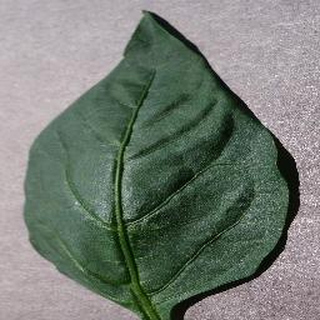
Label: healthy_bell_pepper